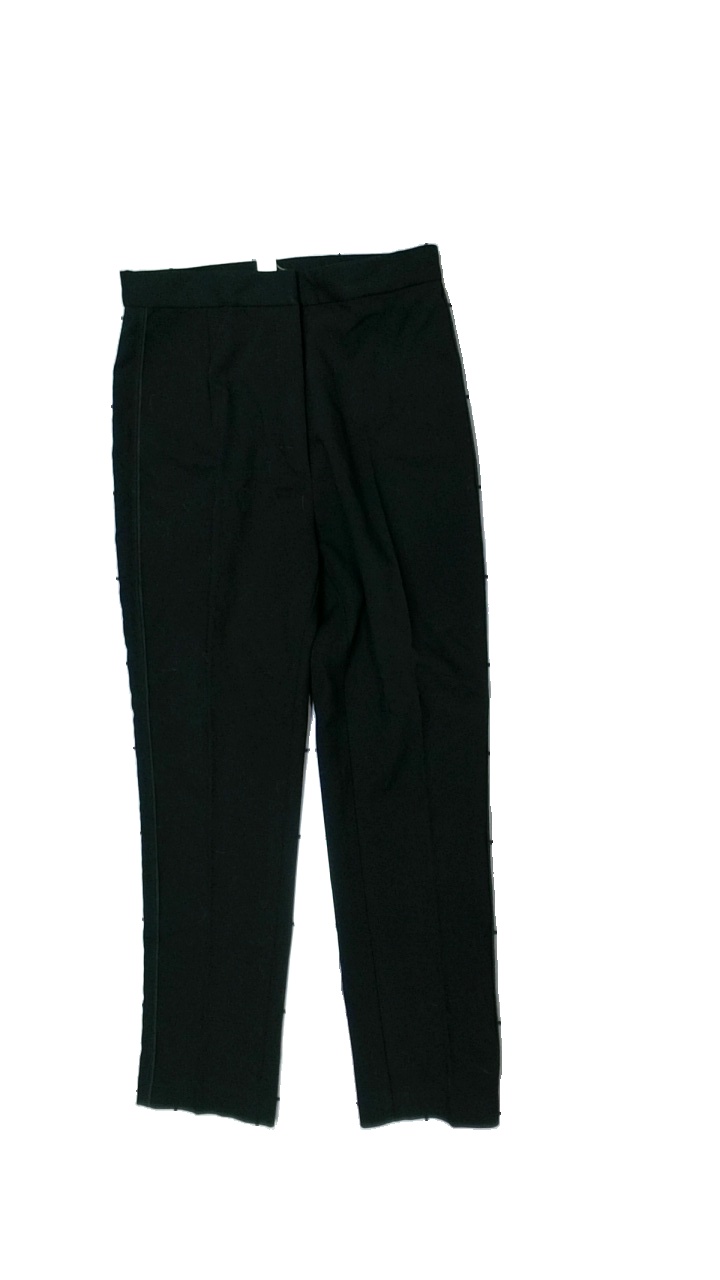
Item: Trousers (Ladies)
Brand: H&m
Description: svarta kostymbyxor, håriga
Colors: Black
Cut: Regular
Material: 73% polyester 27% cotton
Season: All
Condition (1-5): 3
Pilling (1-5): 5
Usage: Reuse
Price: <50